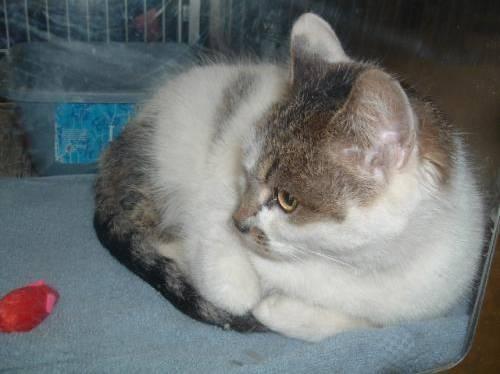
cat